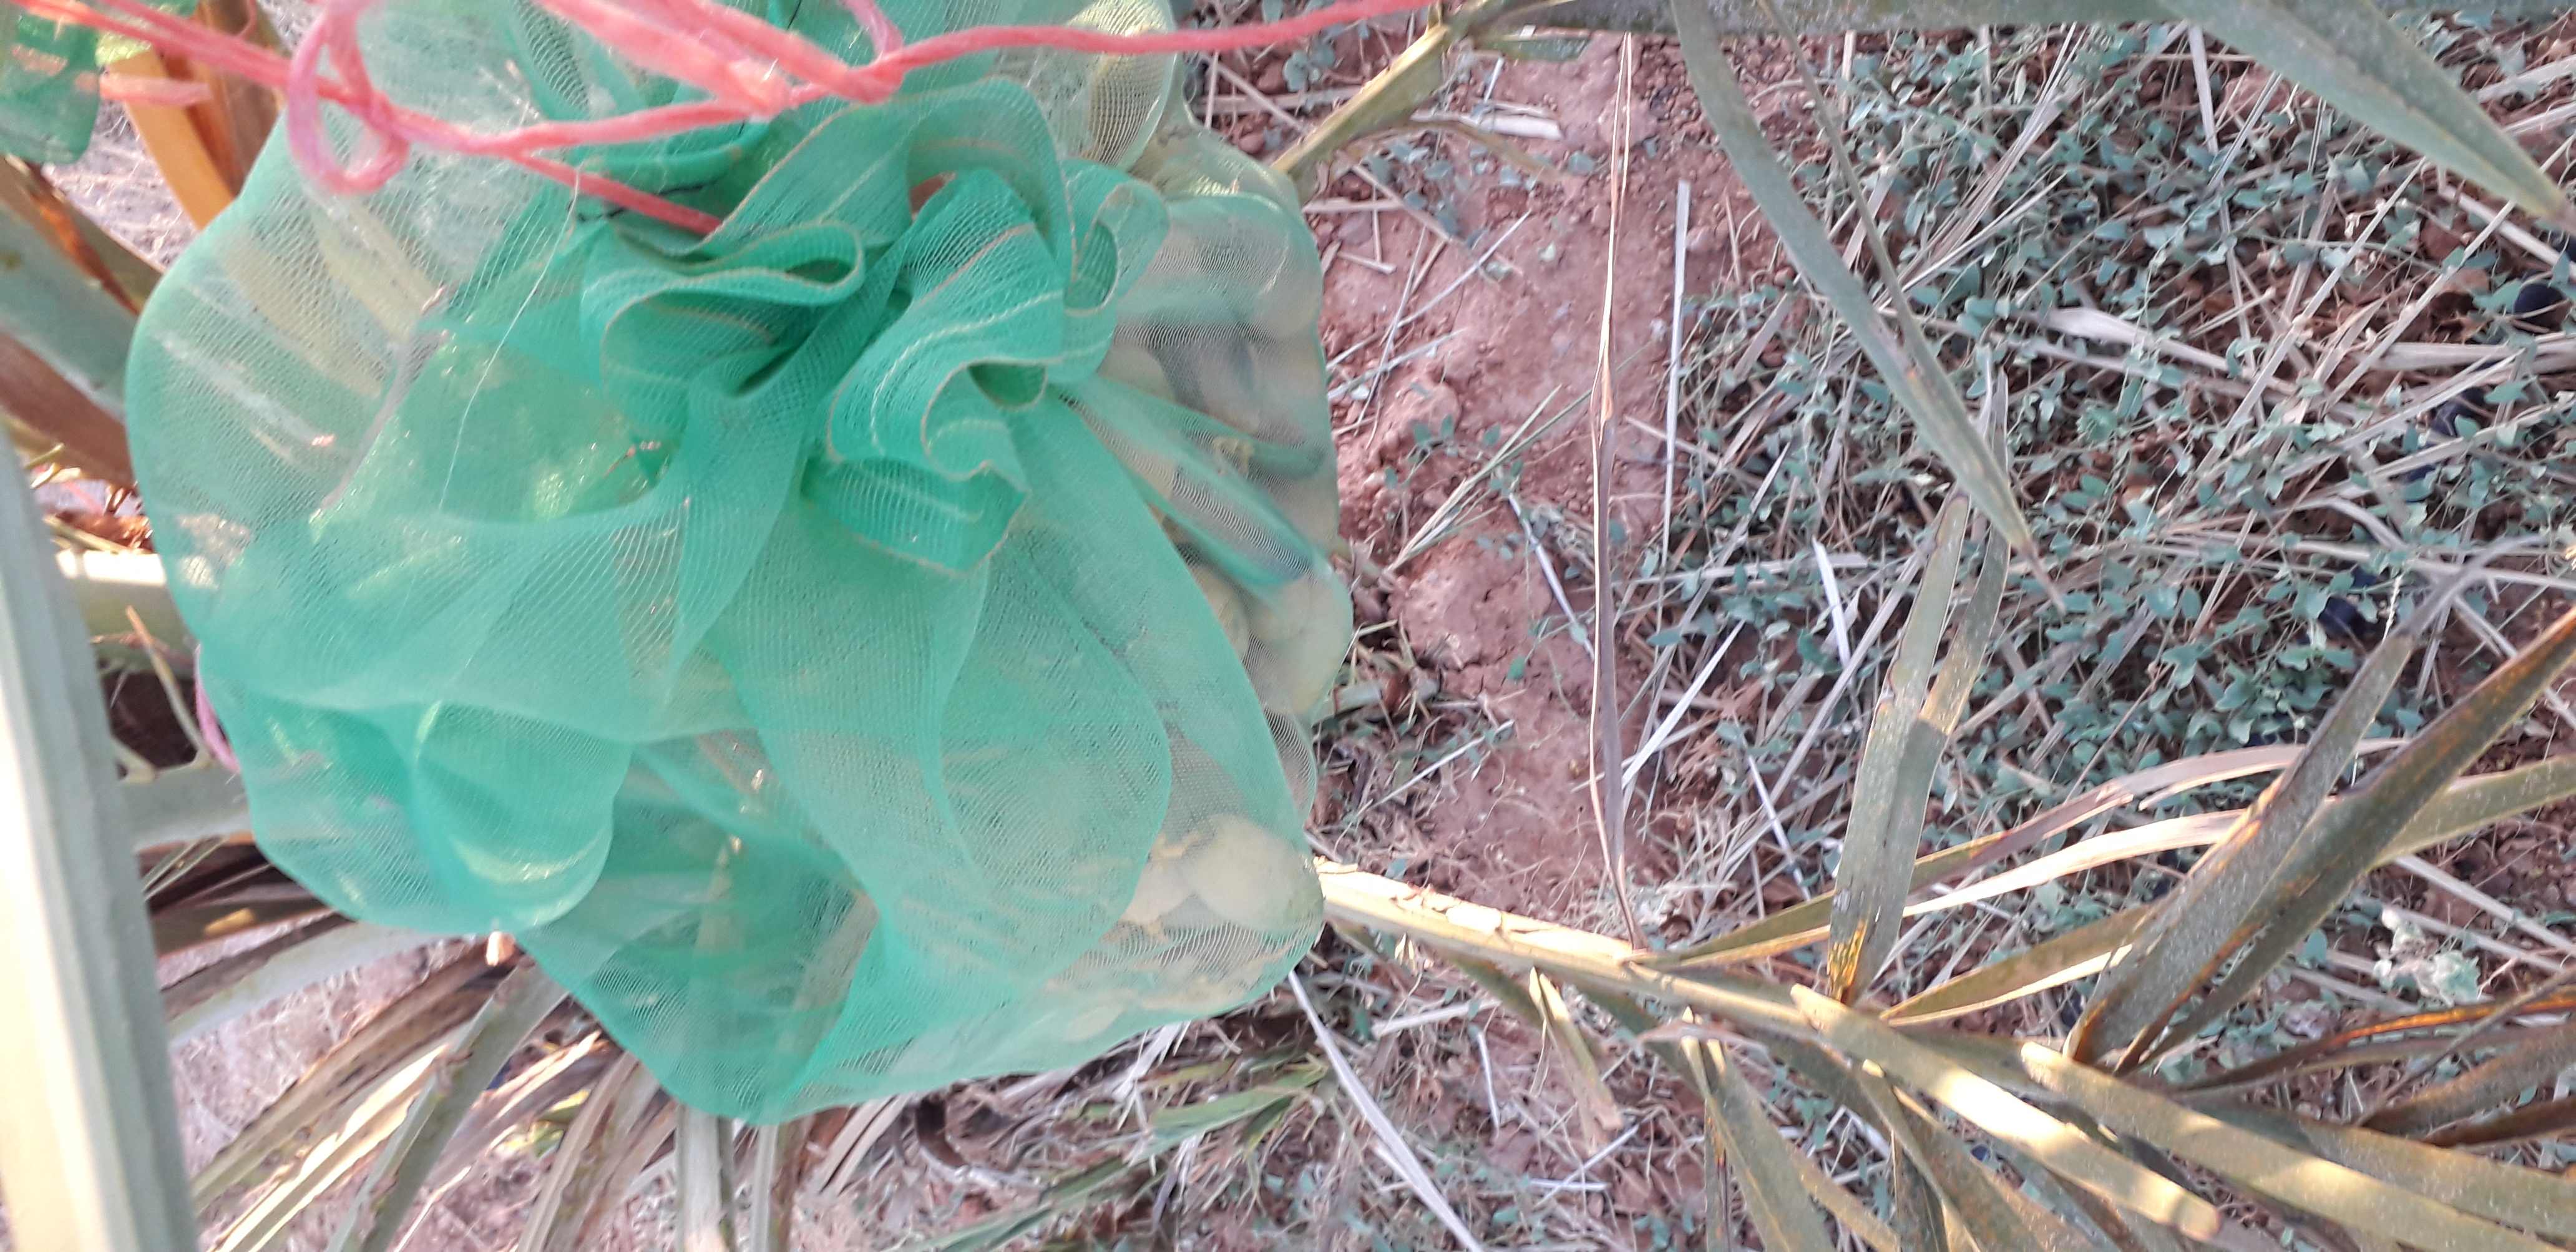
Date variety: Boumajhoul